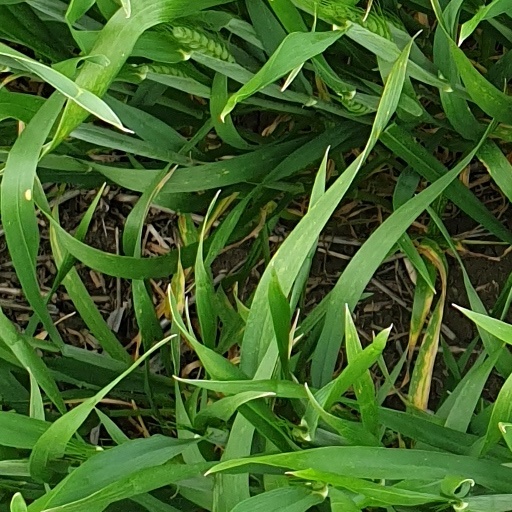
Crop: wheat